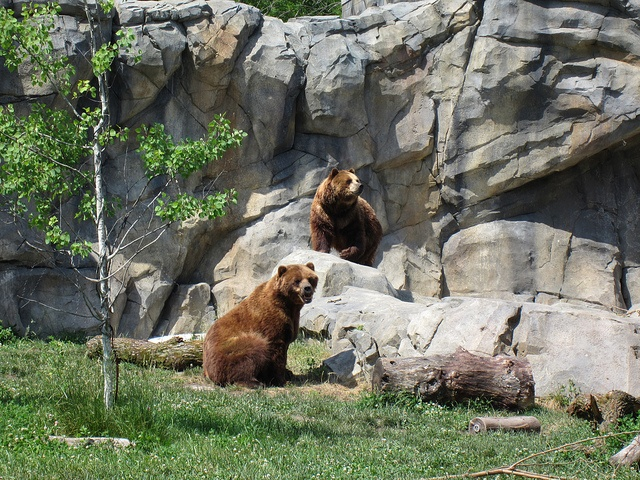
A couple of bears sitting around in a zoo pin.
Two brown bear sitting close to each other next two rocks.
Two brown bears near a rock formation and grass.
the view shows a very young tree on a grassy patch of ground, on which stands a bear, and a man made rock wall, on which stands a second bear.
a couple of bears are over by the rocks